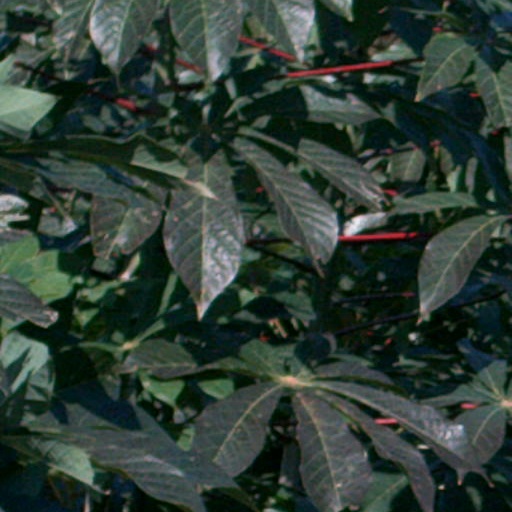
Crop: cassava